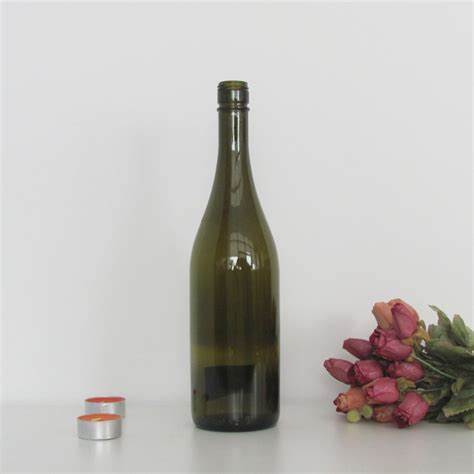
Waste category: glass